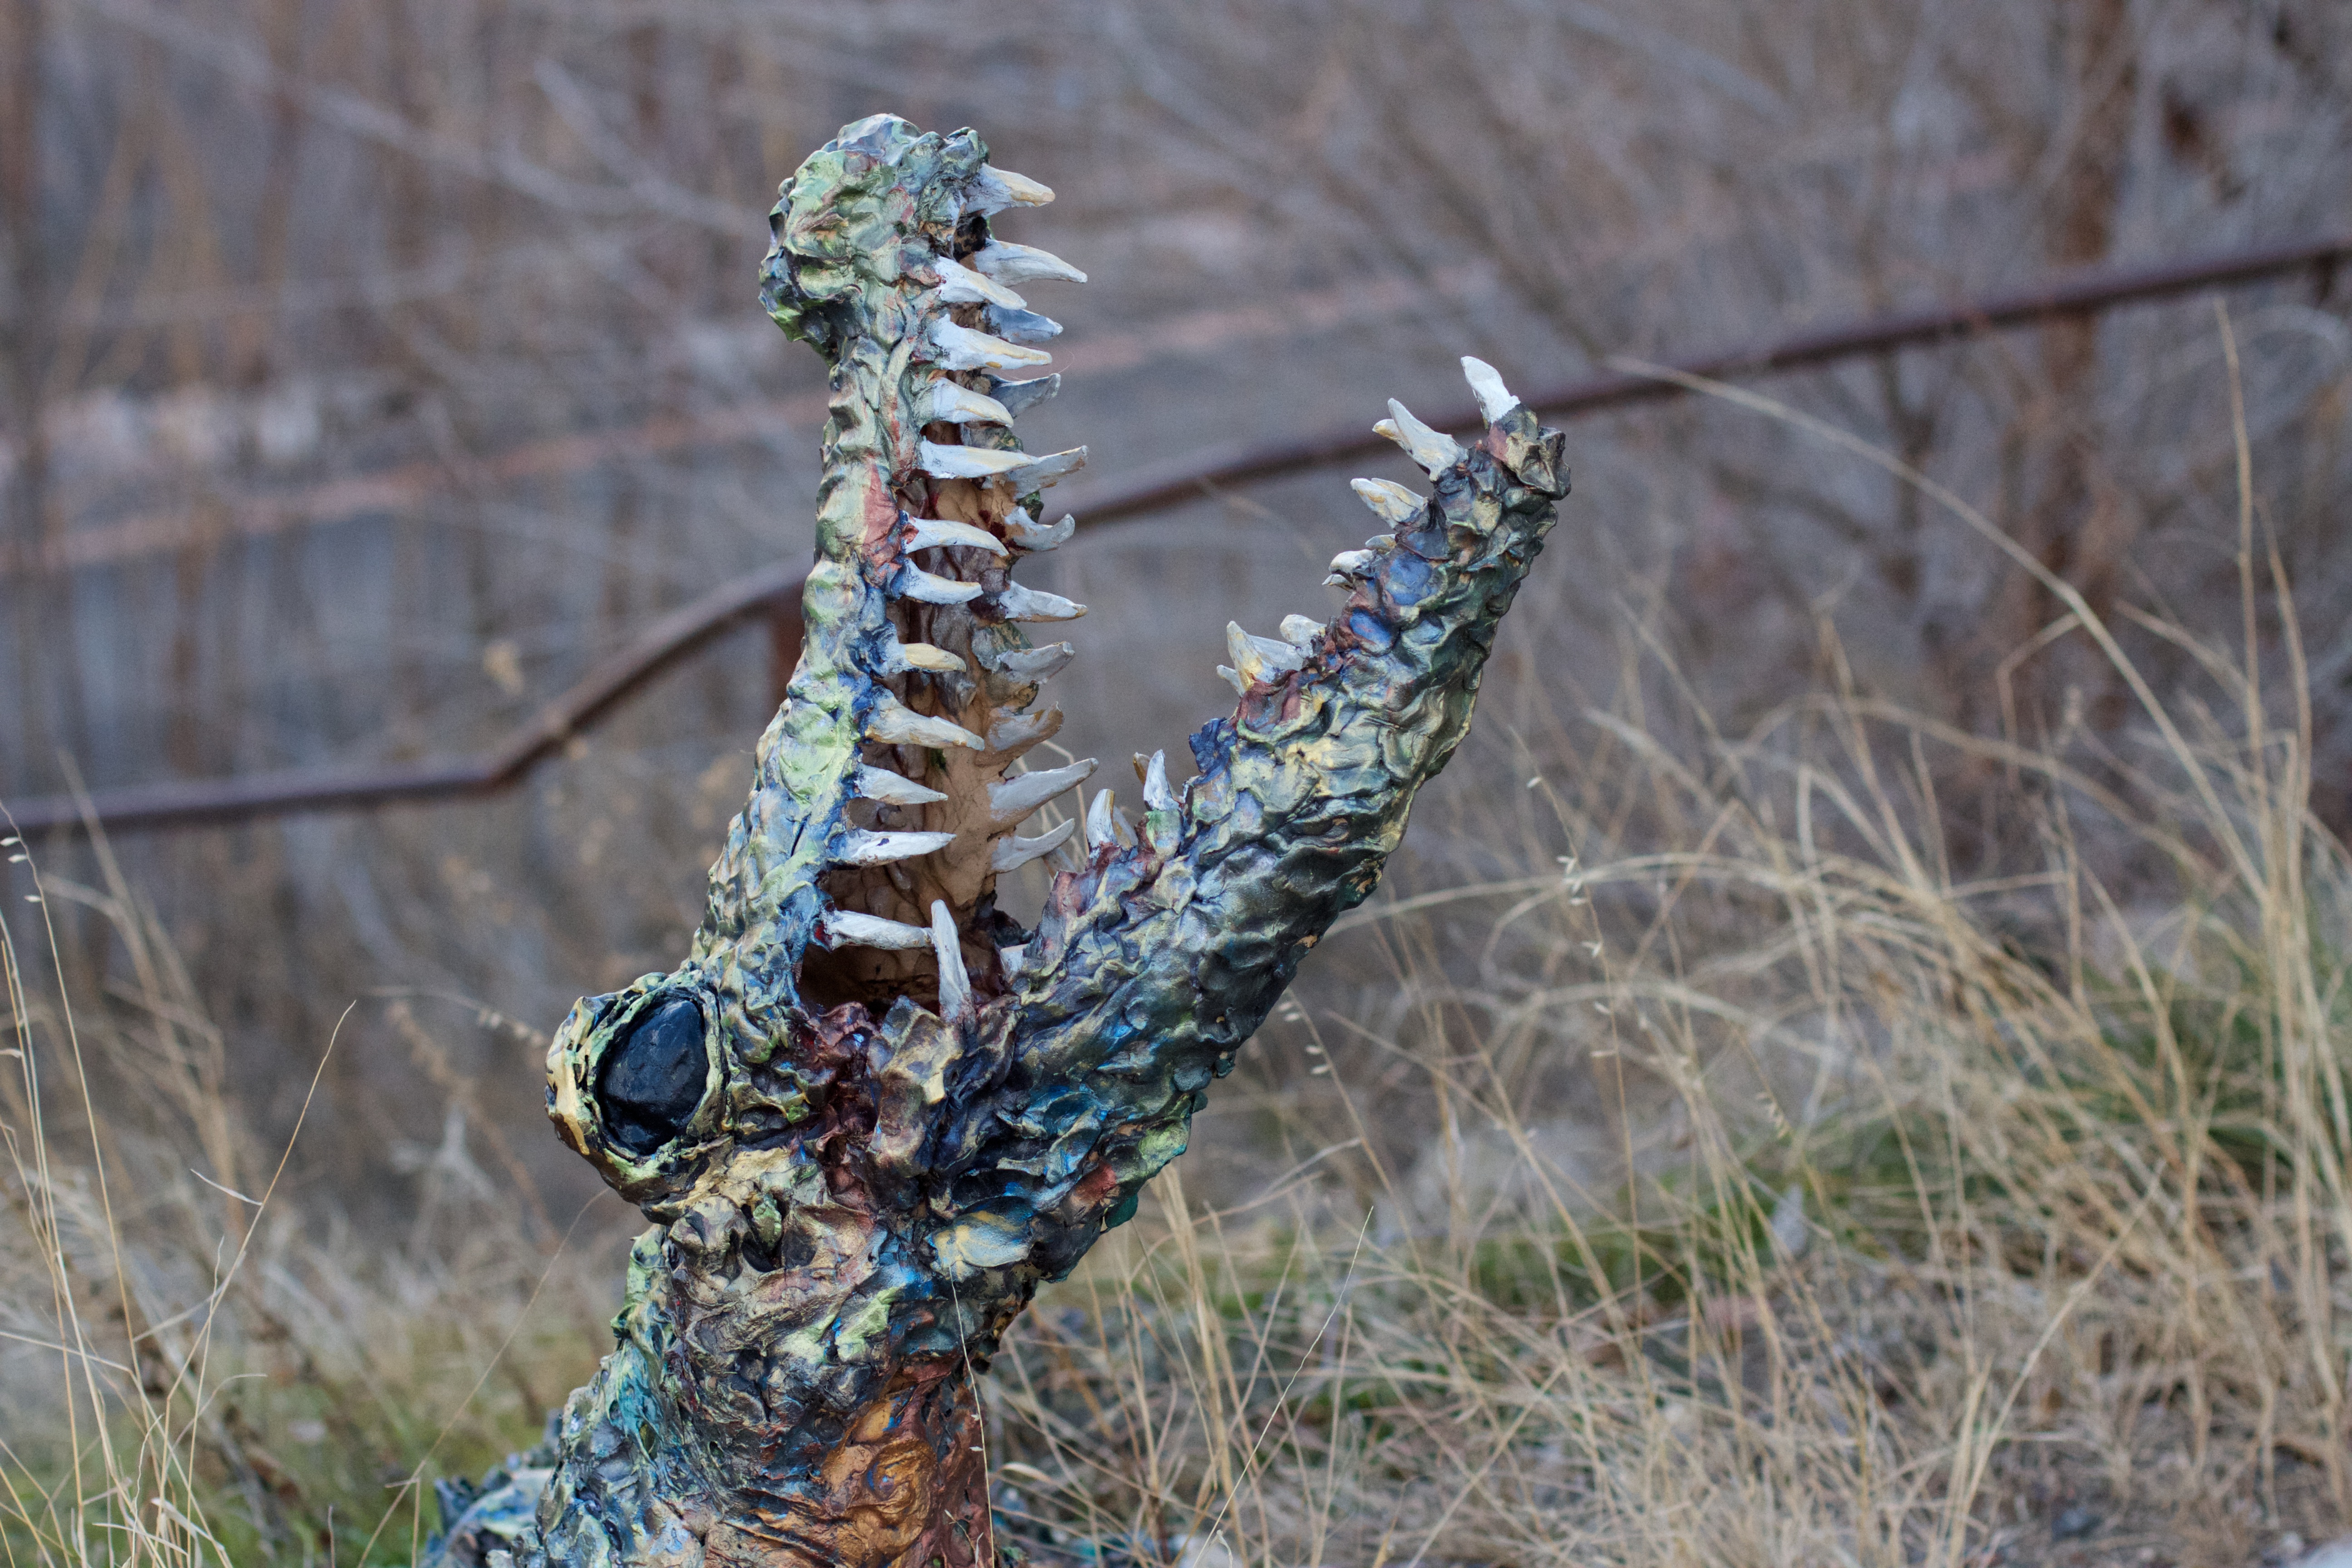
insect, invertebrate